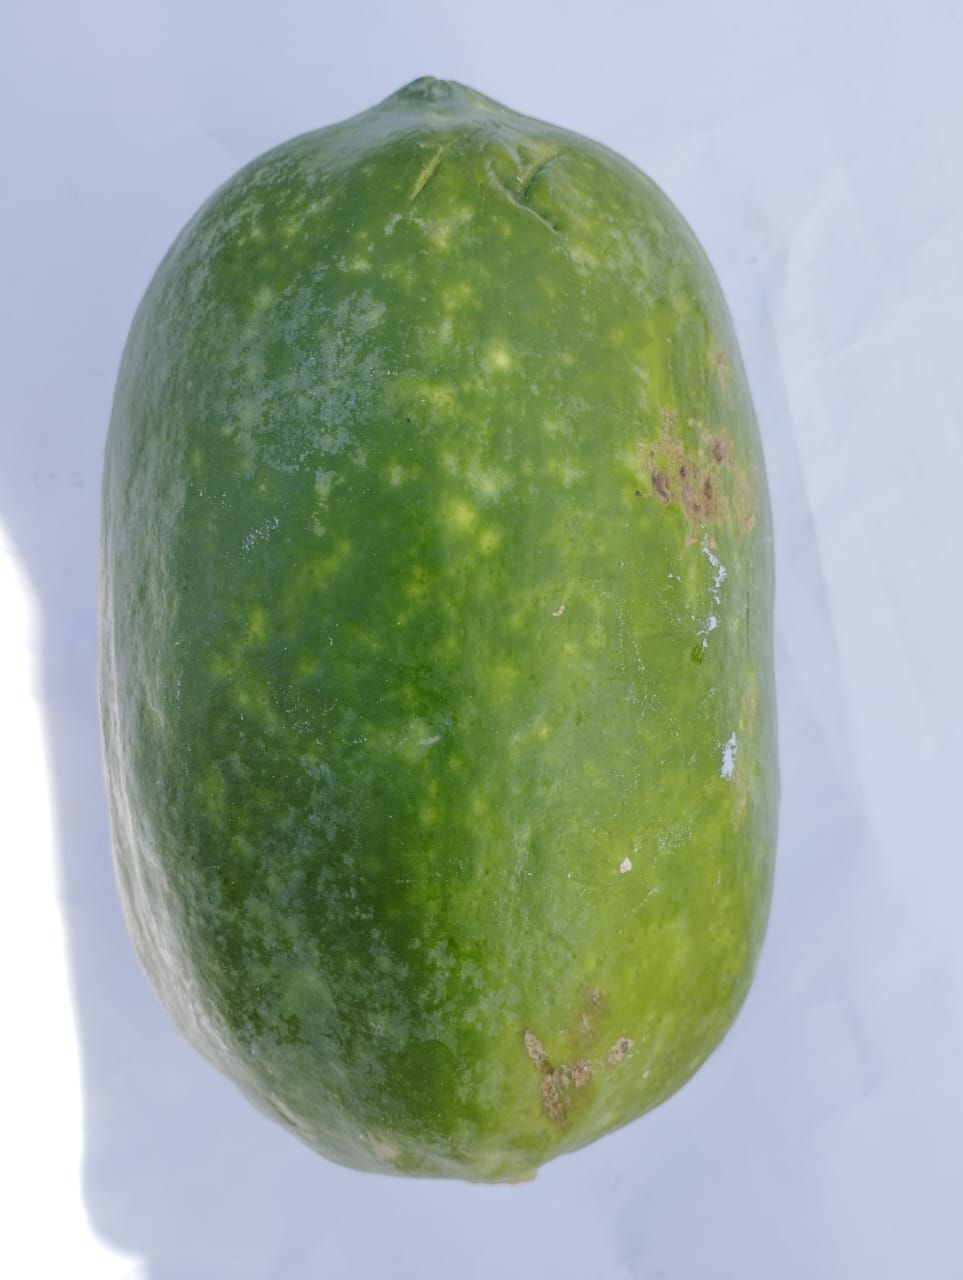
Label: Carica Papaya